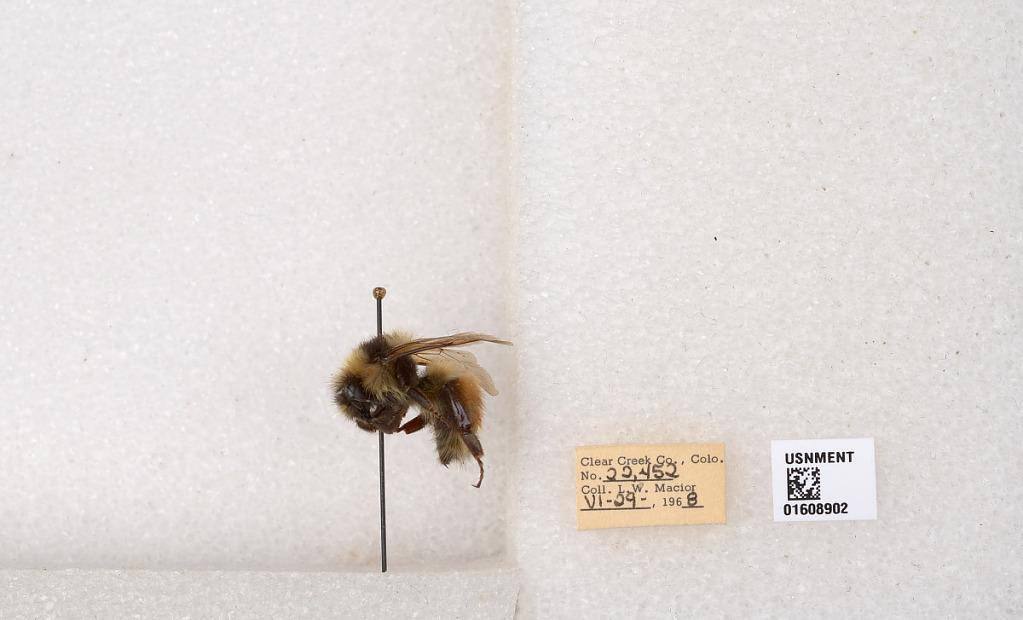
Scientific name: Bombus (Pyrobombus) sylvicola Kirby
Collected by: L. Macior
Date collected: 1968-6-29
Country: United States
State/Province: Colorado
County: Clear Creek
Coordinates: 39.6891, -105.644